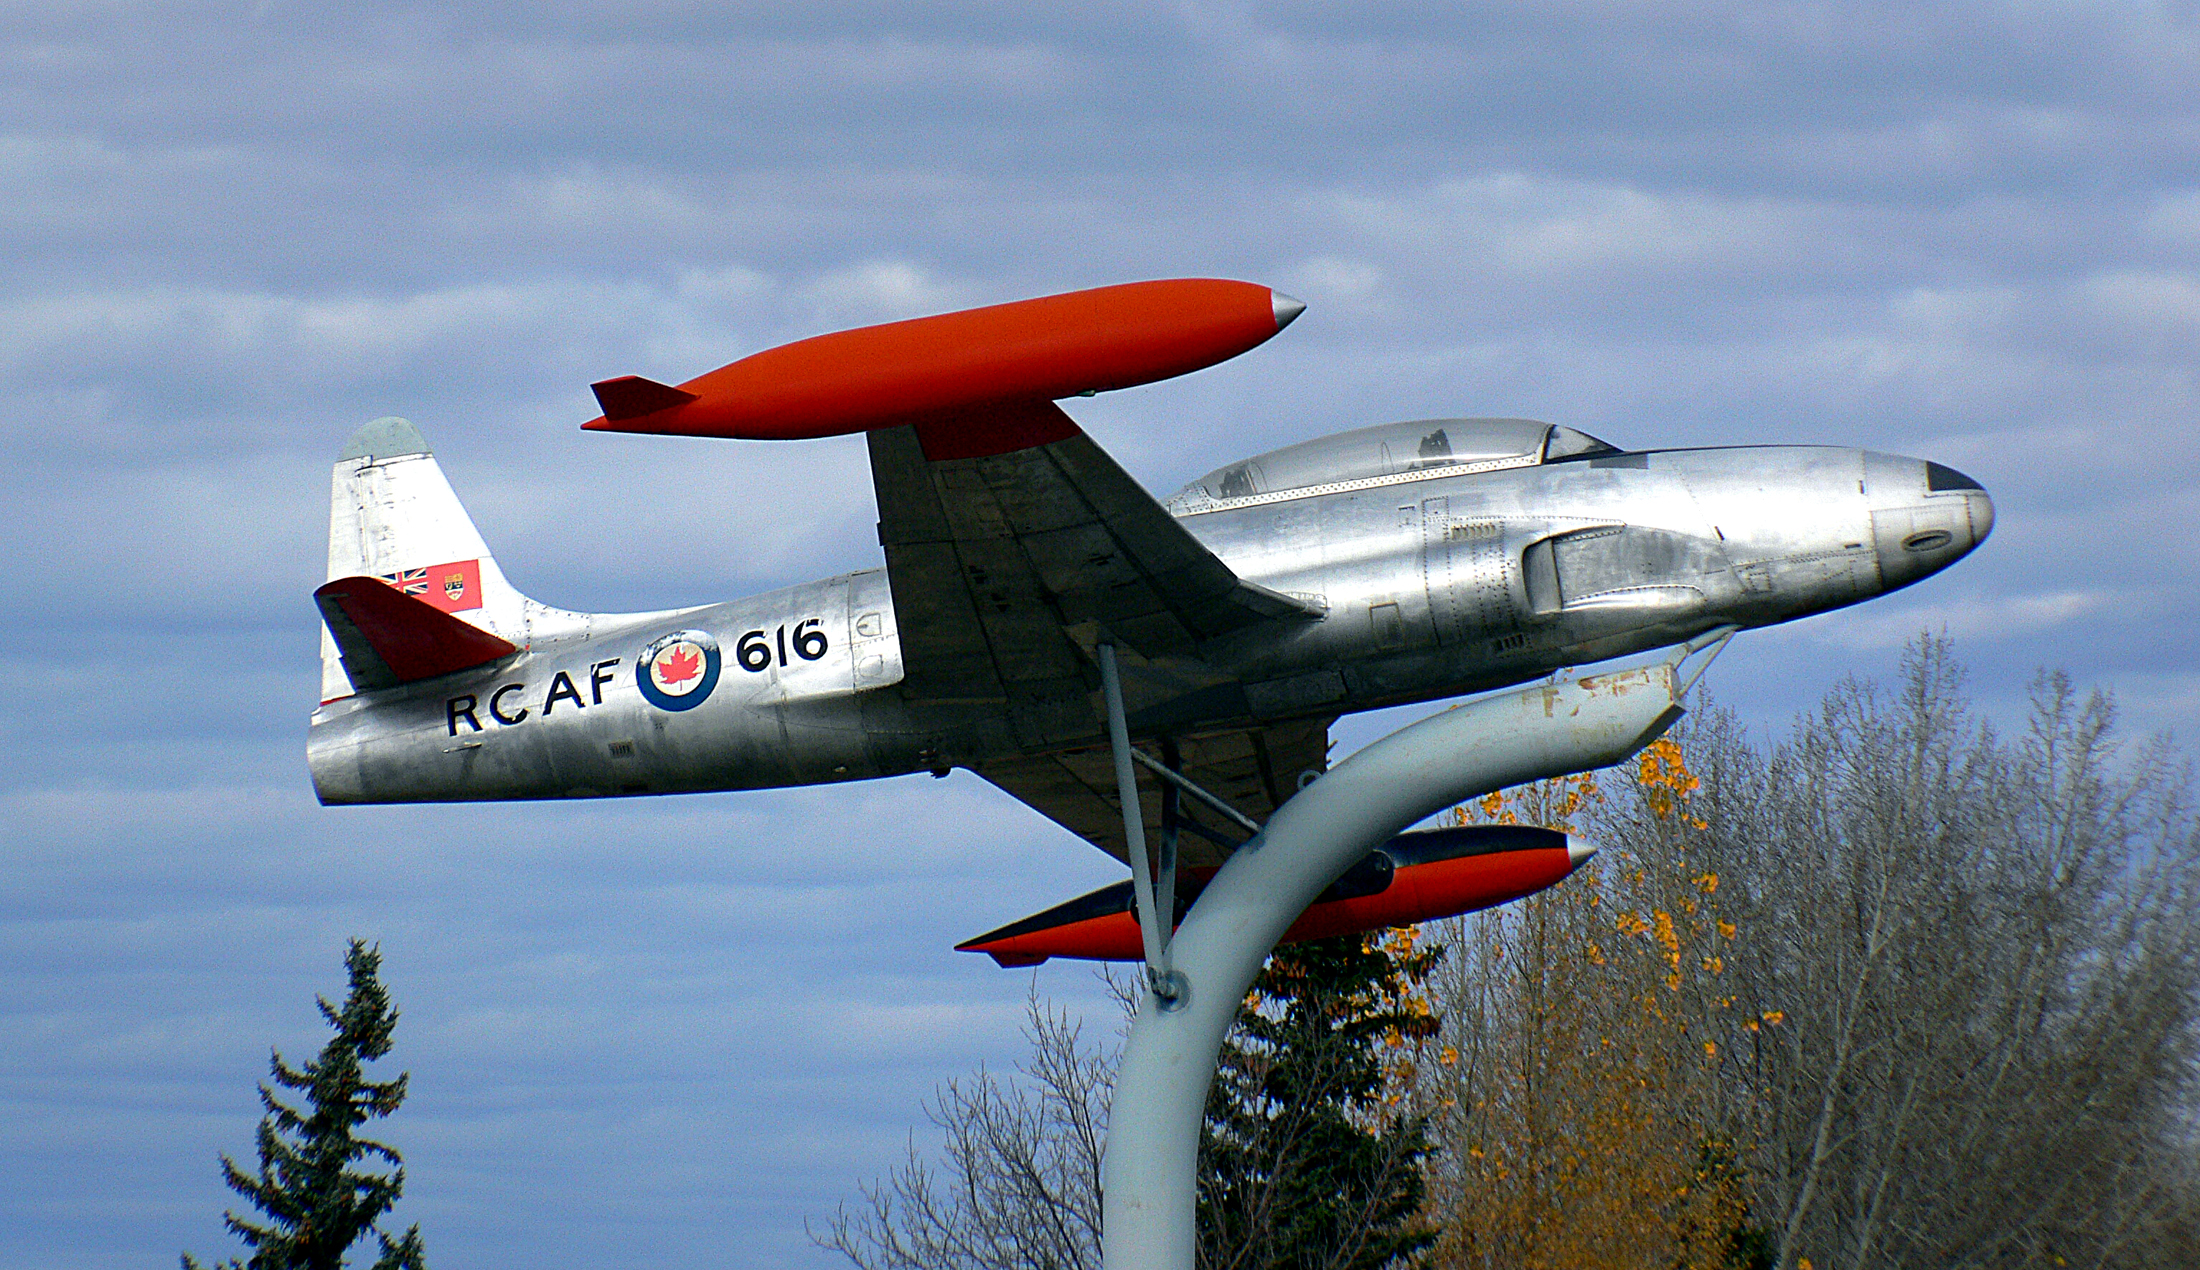
architecture, airplane, aircraft, vehicle, airline, aviation, flight, airliner, nanton, air show, air force, fighter aircraft, military aircraft, monoplane, atmosphere of earth, aircraft engine, general aviation, air racing, propeller driven aircraft